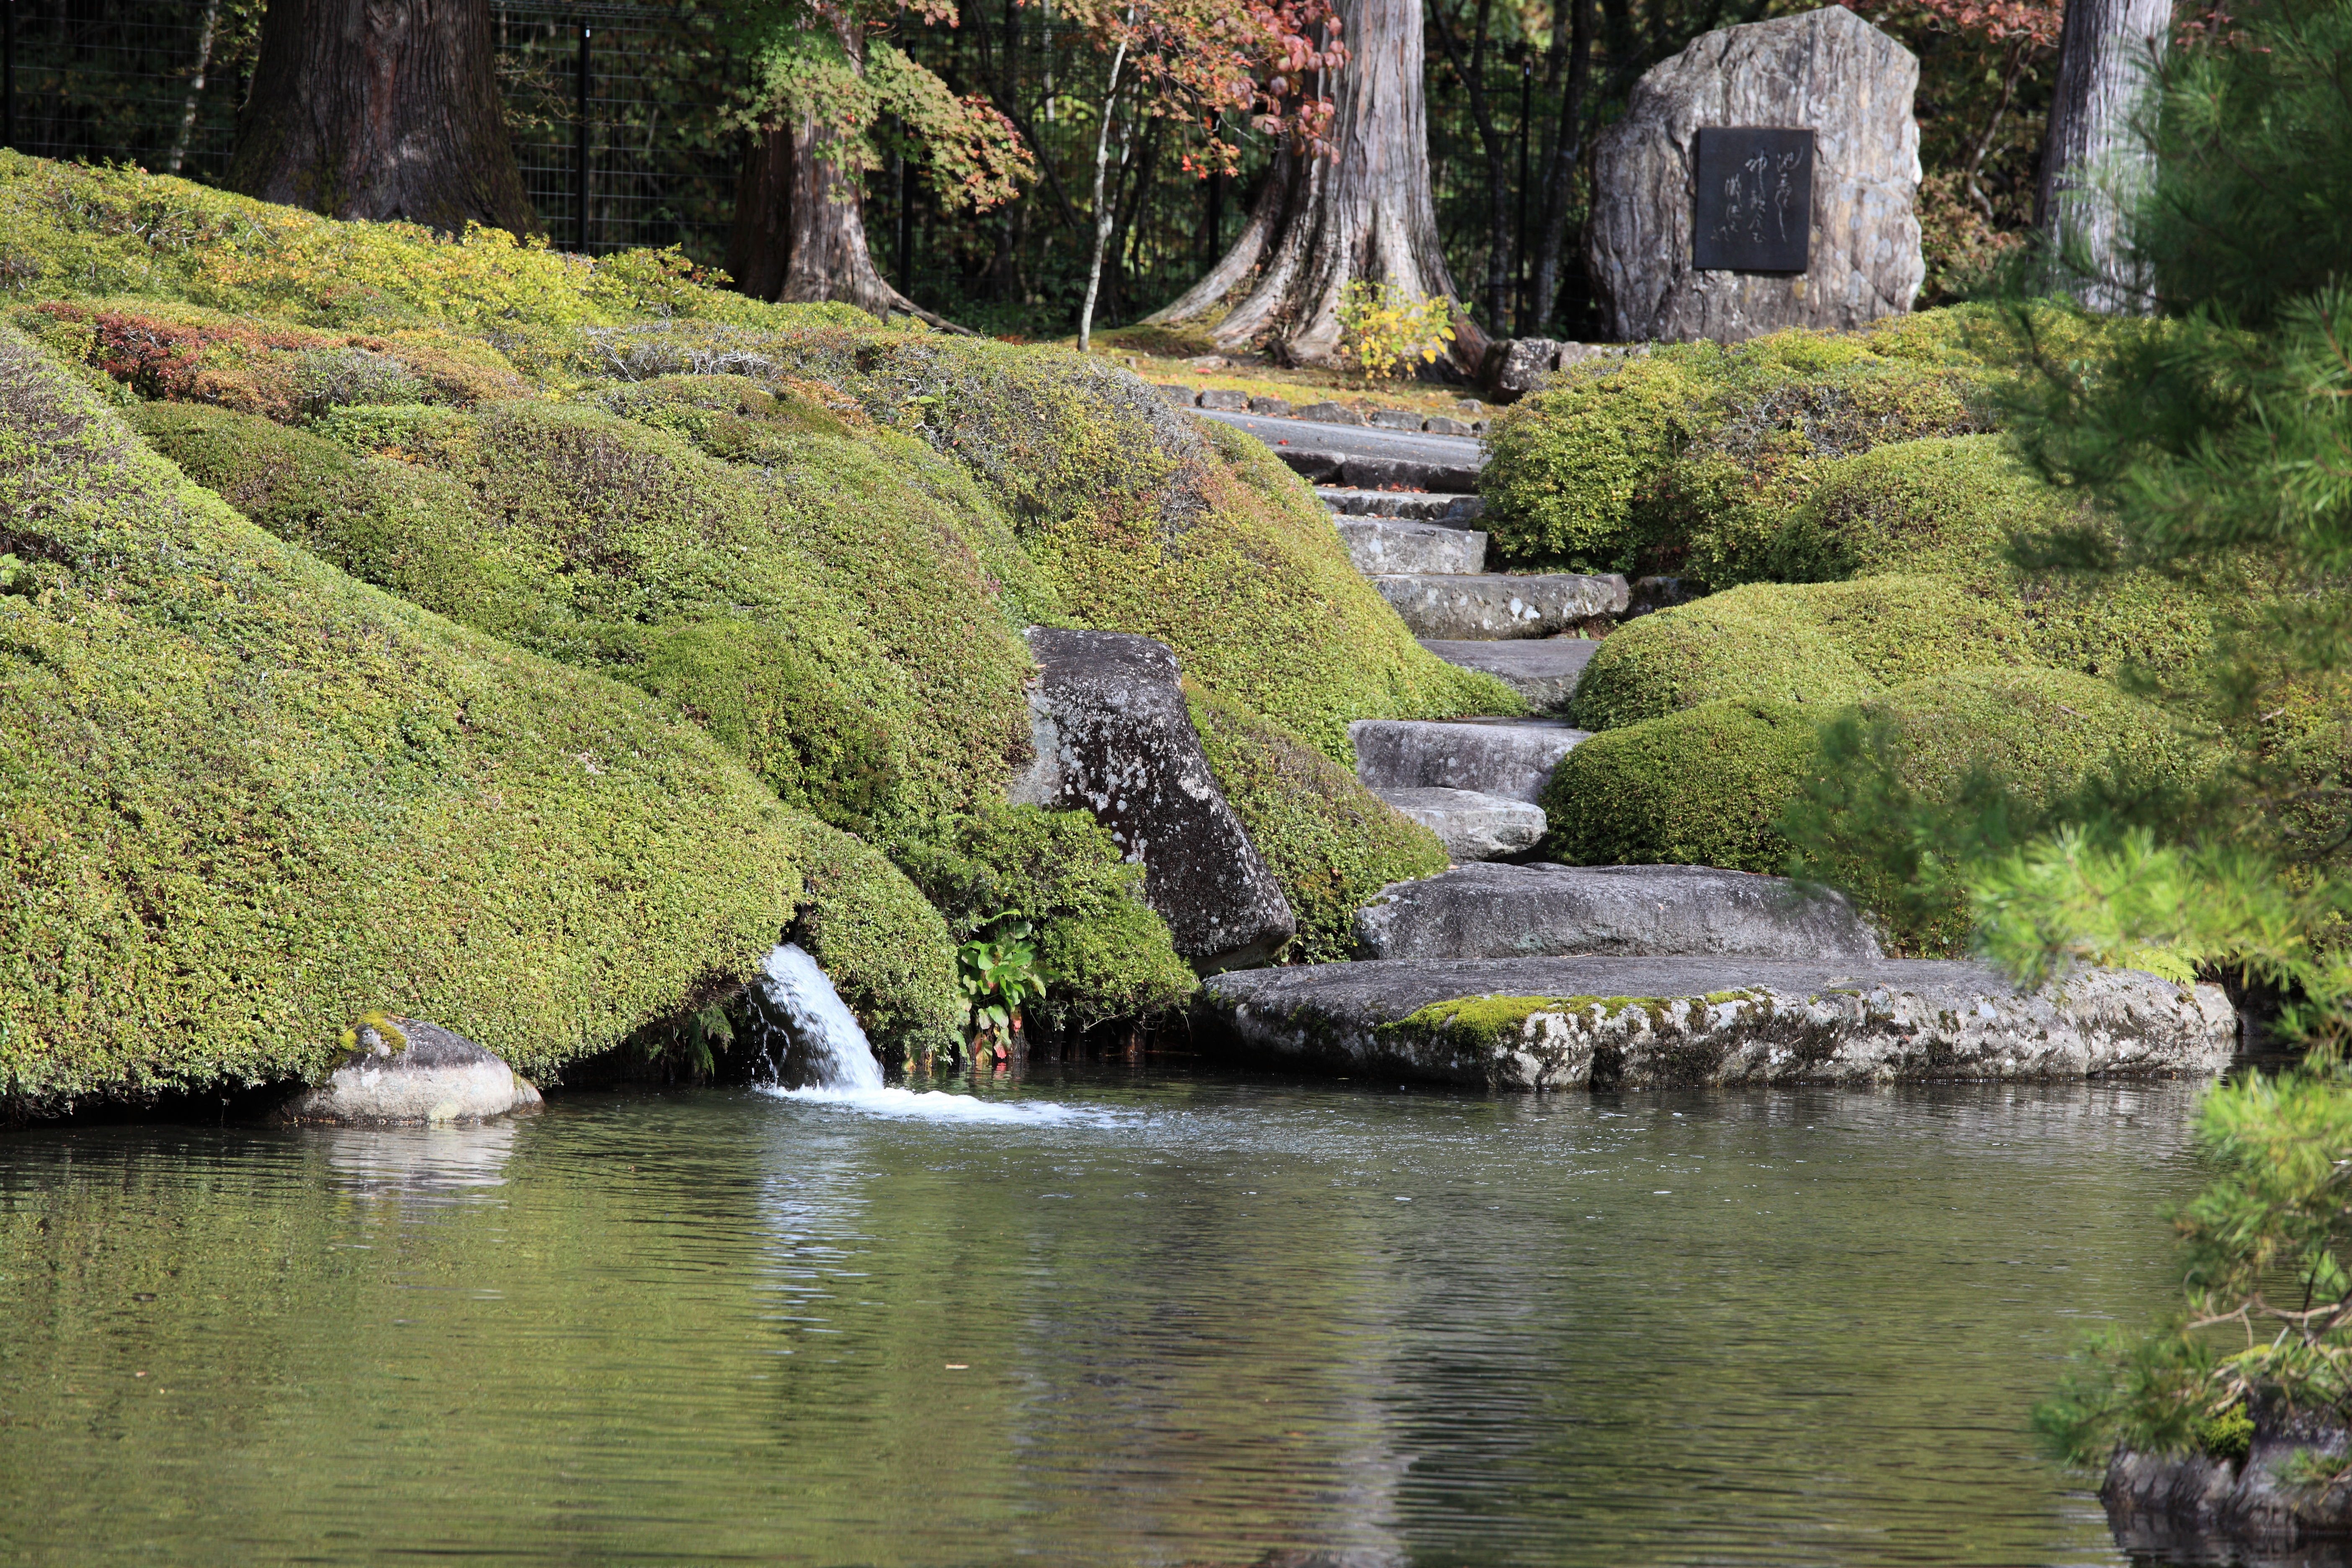
tree, water, rock, plant, flower, lake, river, pond, stream, reflection, high, park, botany, garden, cool image, japanese, shrine, tochigi, 5d, style, hires, i, markii, water feature, watercourse, hi, res, resolution, kanuma, furuminejinja, kohohen